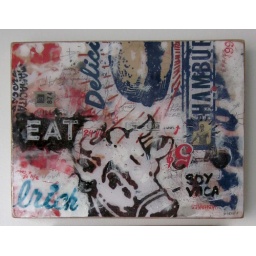
Mixed media on wooden cigar box top sealed in resinSOLD